January 2016 Tel Aviv shooting

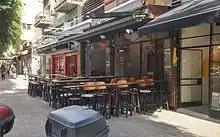
The Simta Bar

The gunman, reported to be a young man wearing sunglasses and dressed in black, exited a grocery store and pulled what appeared to be a submachine gun out of his bag and opened fire on a sushi restaurant, a cafe, and a bar called ""Ha'Simta"" ("The Alley"), with the bar appearing to be the main target.